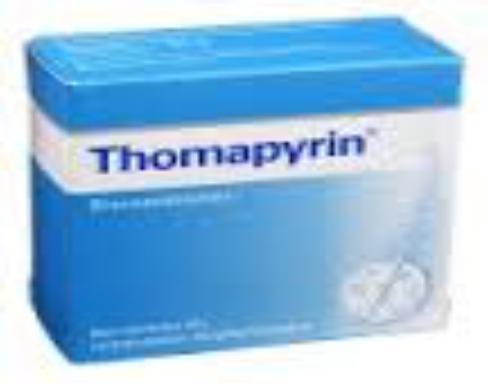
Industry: Medical